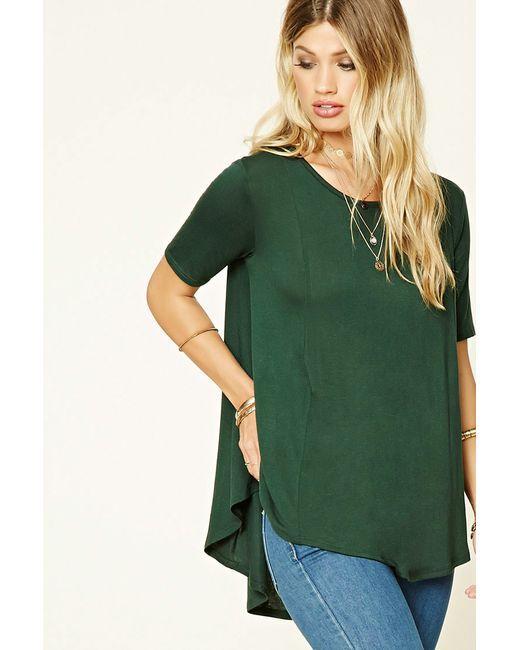
Grüne lange Bluse mit halben Ärmeln für Damen